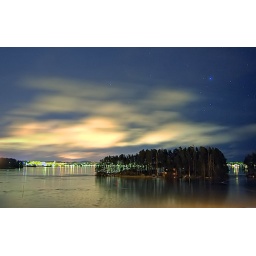
Kuopio from distance over a frozen lake at 0300 am. Some night clouds drifting over the city.